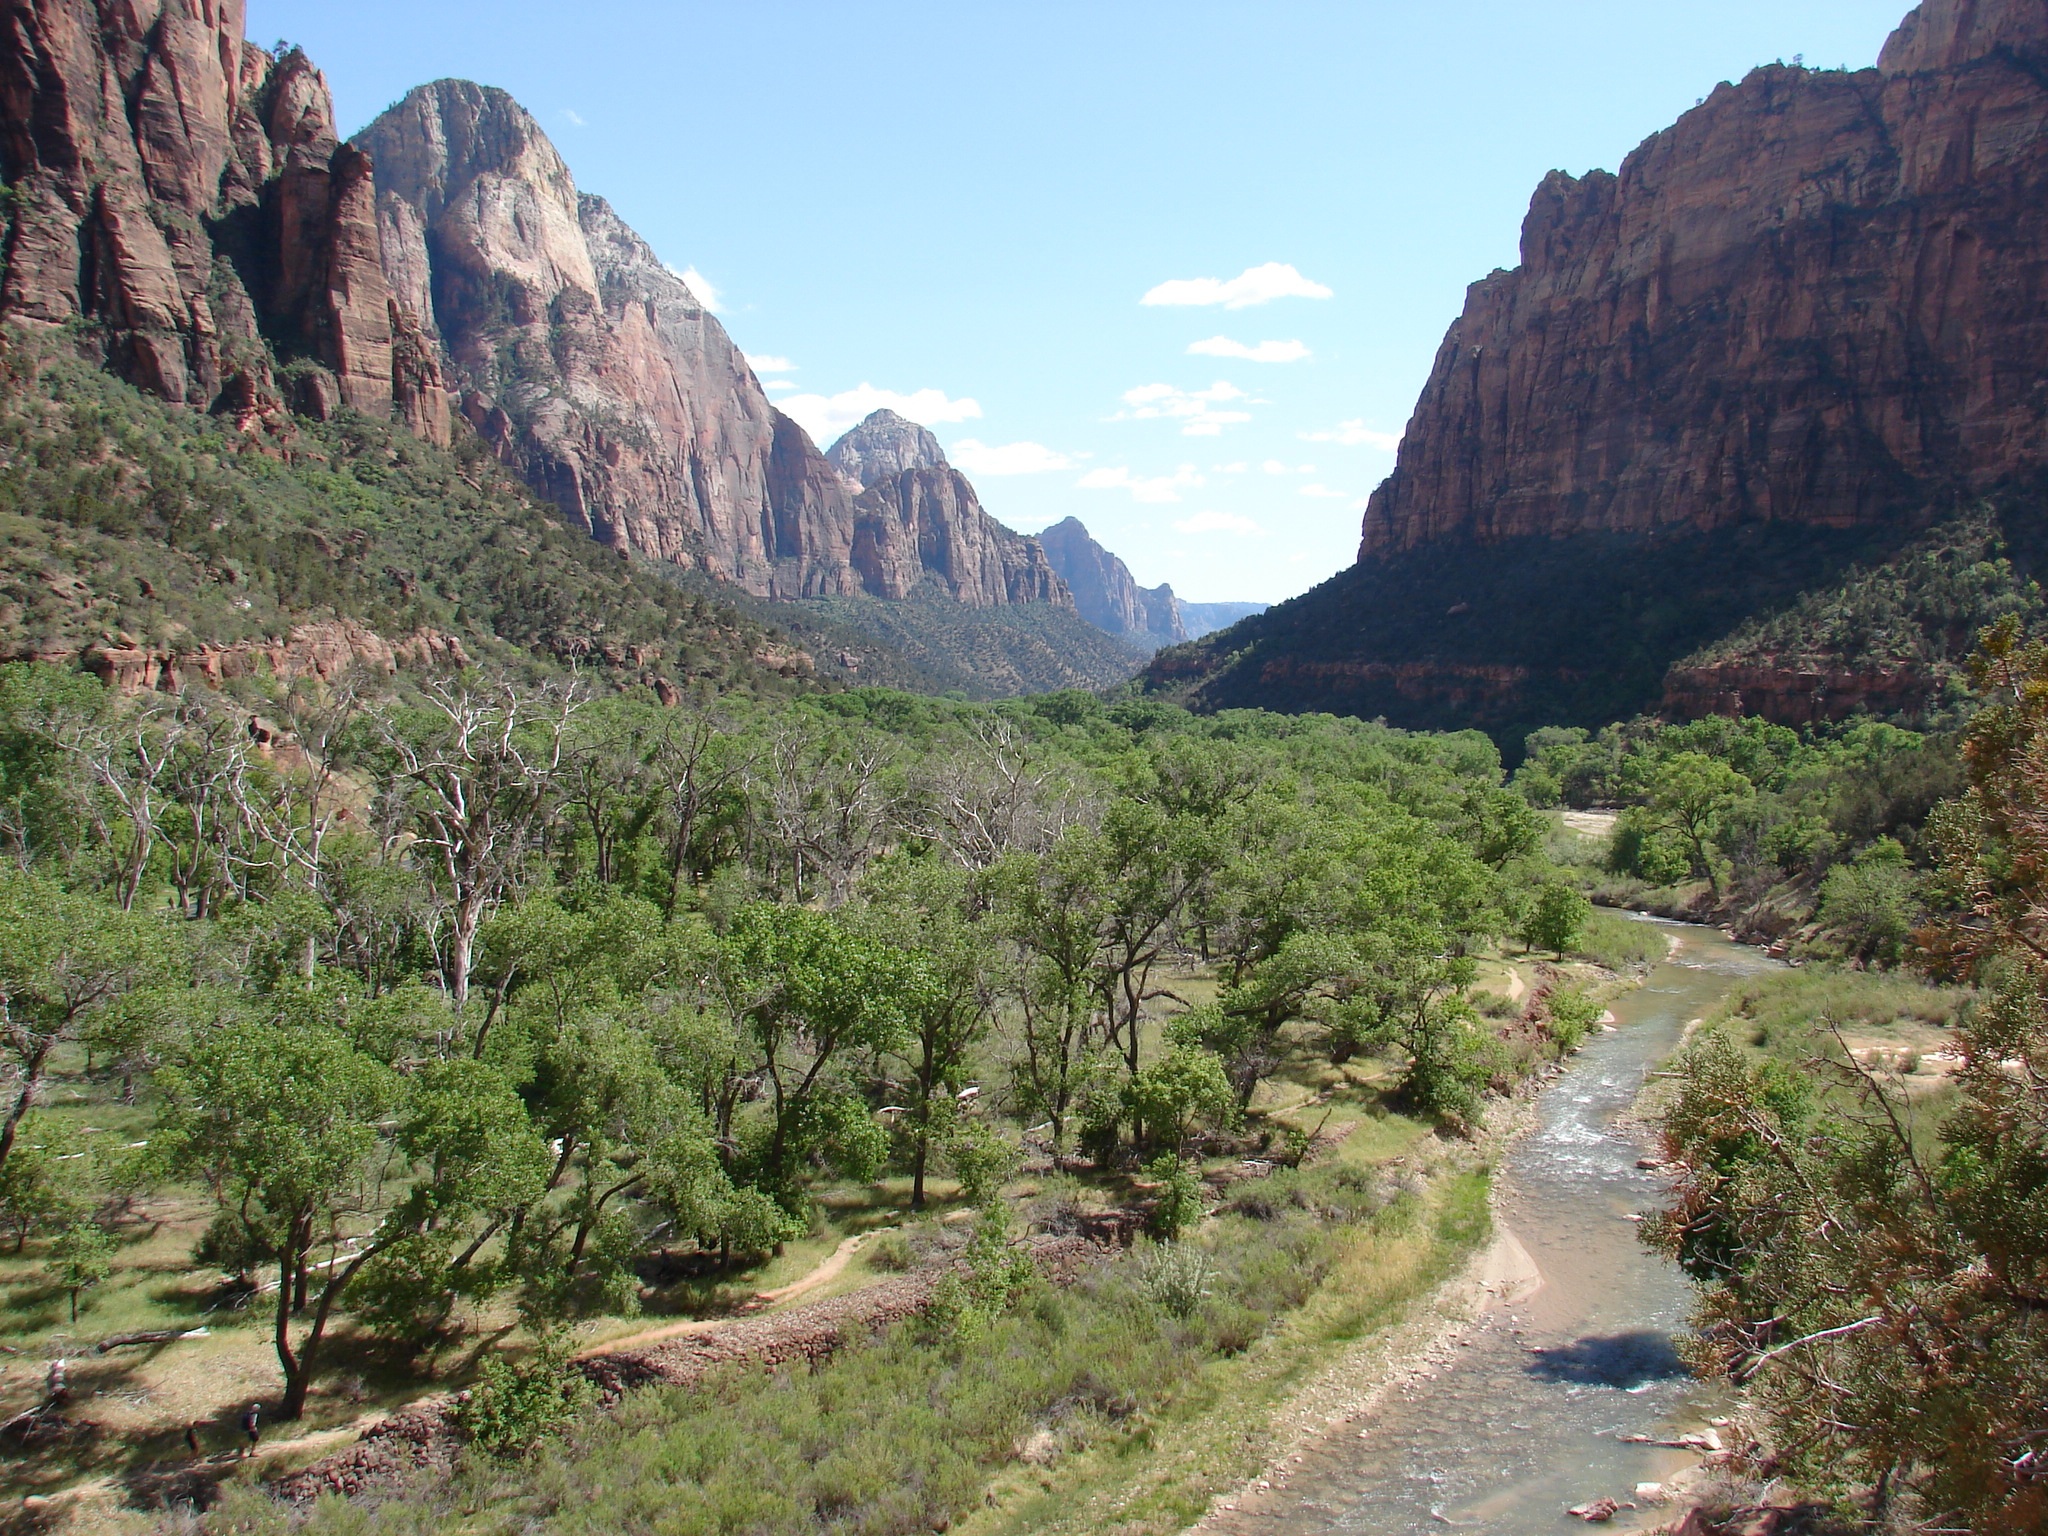
walking, trail, river, valley, formation, usa, canyon, national park, geology, badlands, ravine, plateau, zion, ecosystem, wadi, landform, geographical feature